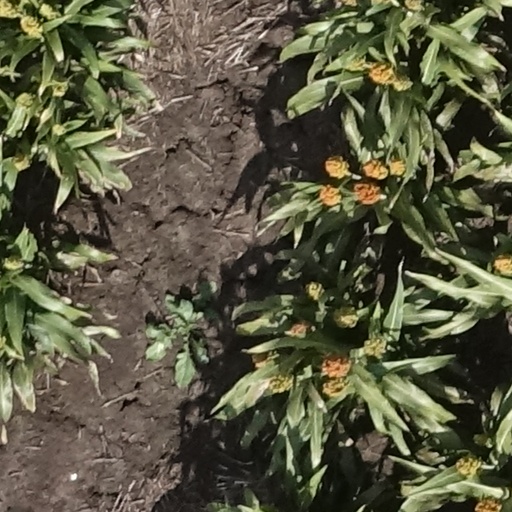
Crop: sorghum